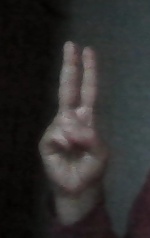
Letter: taa